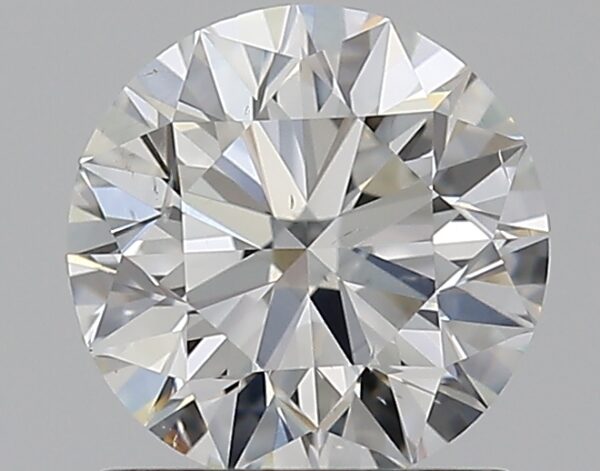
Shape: round
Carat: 1
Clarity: SI1
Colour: F
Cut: EX
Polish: EX
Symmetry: EX
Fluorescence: ST
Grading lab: GIA
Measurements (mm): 6.35 x 6.38 x 3.99